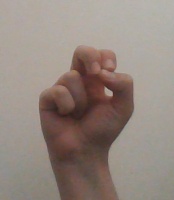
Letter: gaaf